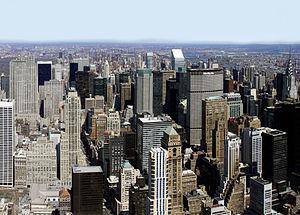
En écologie et en hydraulique urbaine, une surface imperméabilisée est une zone où le ruissellement des eaux de pluie est prédominant, et leur percolation très limitée. Il s'agit des surfaces bétonnées: routes, parkings, entrées de garage, toits, aires de stockage. Les eaux de pluies ne pénétrant pas dans le sol, ruissellent et sollicitent en aval les réseaux d’égouttage et saturent les installations d'assainissement des eaux usées. Elles peuvent également conduire à des crues violentes et provoquer en aval des inondations.